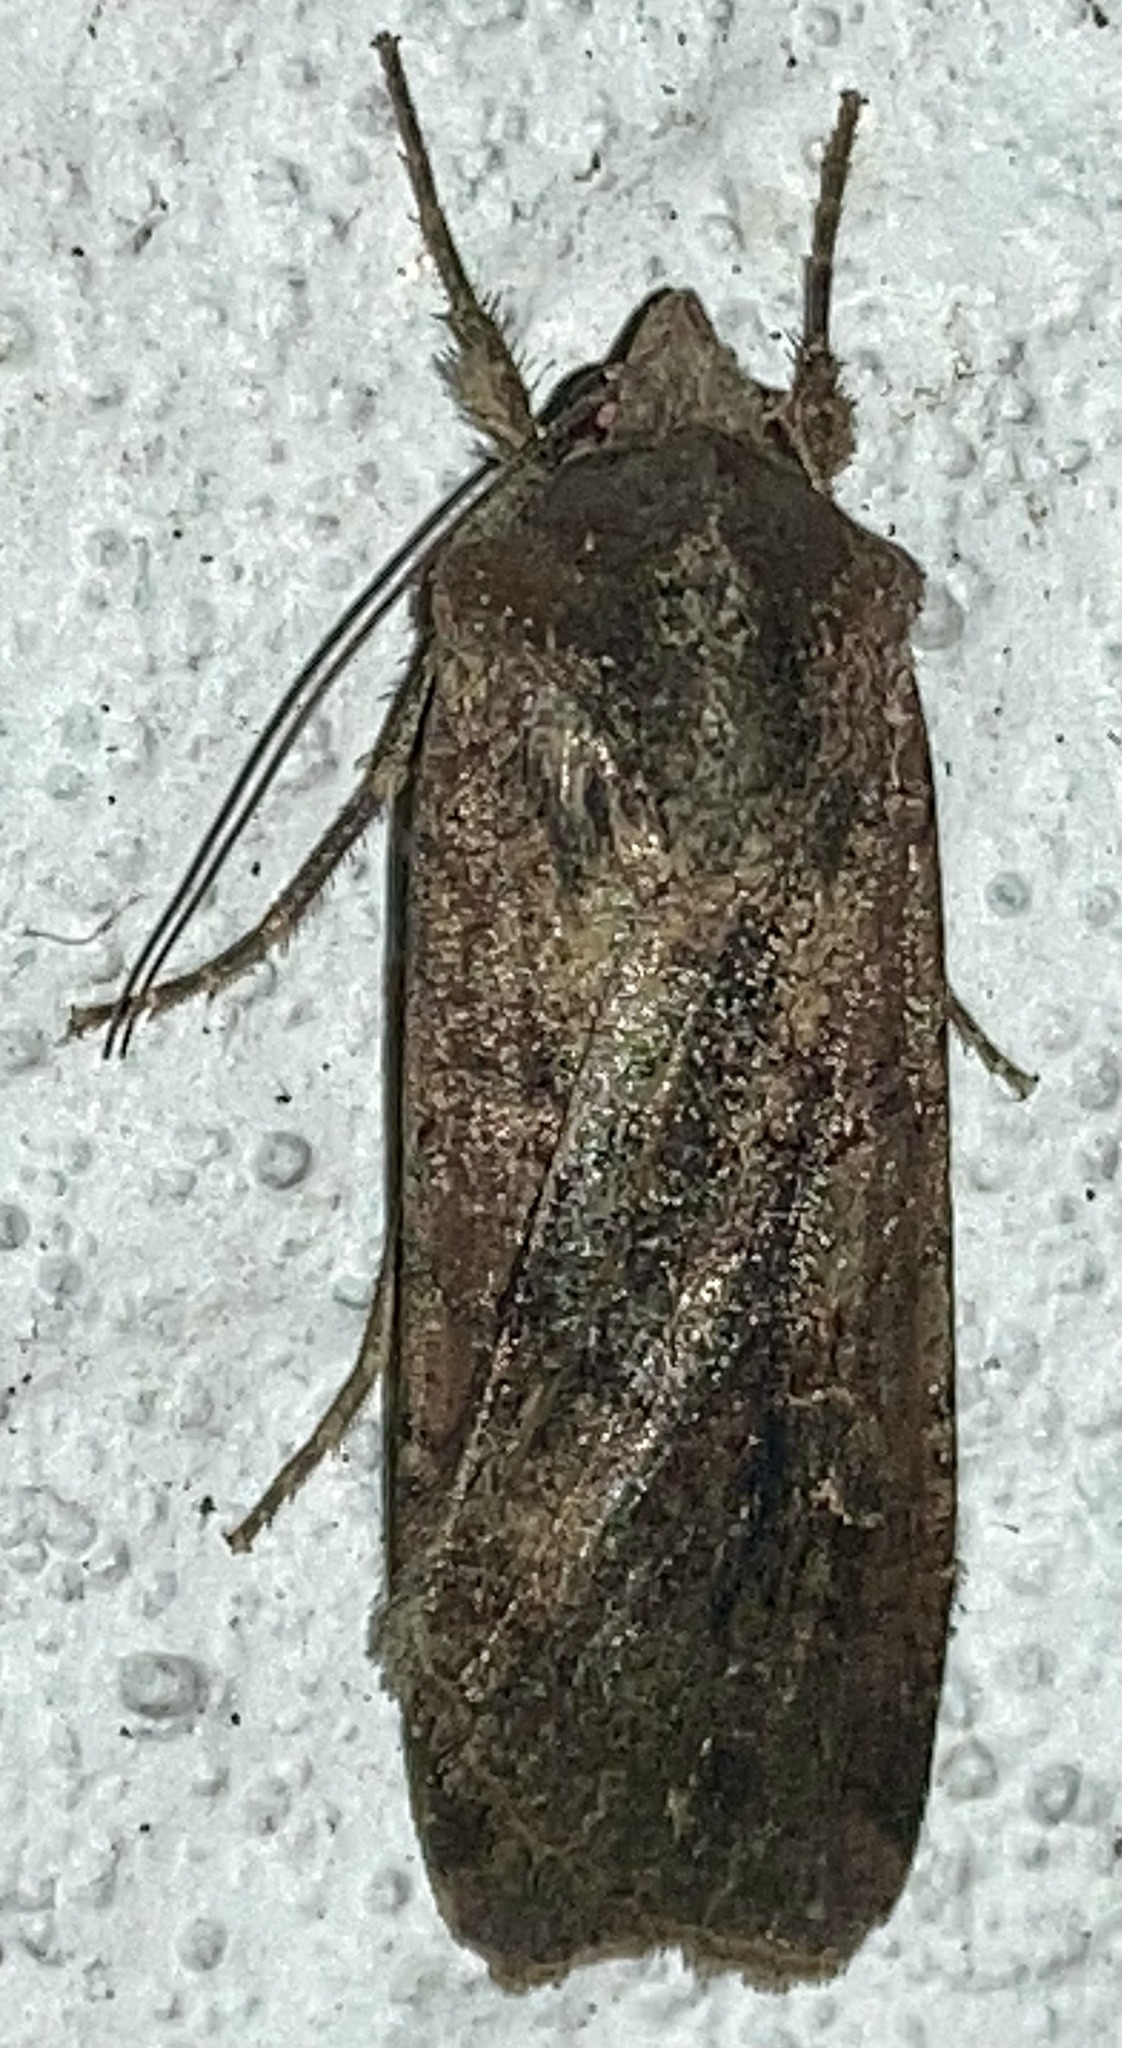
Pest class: cutworms